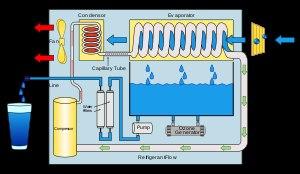
Un générateur d'eau atmosphérique est un dispositif destiné à produire de l'eau à partir de l'air ambiant. La vapeur d'eau dans l'air est extraite par condensation : en refroidissant de l'air au-dessous de son point de rosée, en exposant l'air à des absorbeurs d'humidité ou en la pressurisant. Contrairement à un déshumidificateur, un tel générateur est conçu pour rendre l'eau potable. Ces générateurs sont utilisés lorsque l'eau potable pure est difficile voire impossible à obtenir ; il y a presque toujours une petite quantité d'eau dans l'air qui peut être extraite. Les deux principales techniques utilisées sont le refroidissement et la dessication.